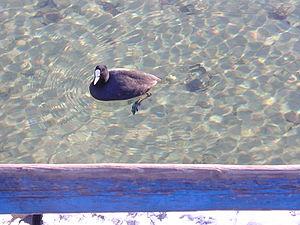
Le lac d'Annecy est un lac de France situé dans les Alpes, en Haute-Savoie et en région Auvergne-Rhône-Alpes. Par sa superficie, il est le deuxième lac d'origine glaciaire de France après celui du Bourget, très proche, et exception faite de la partie française du lac Léman.